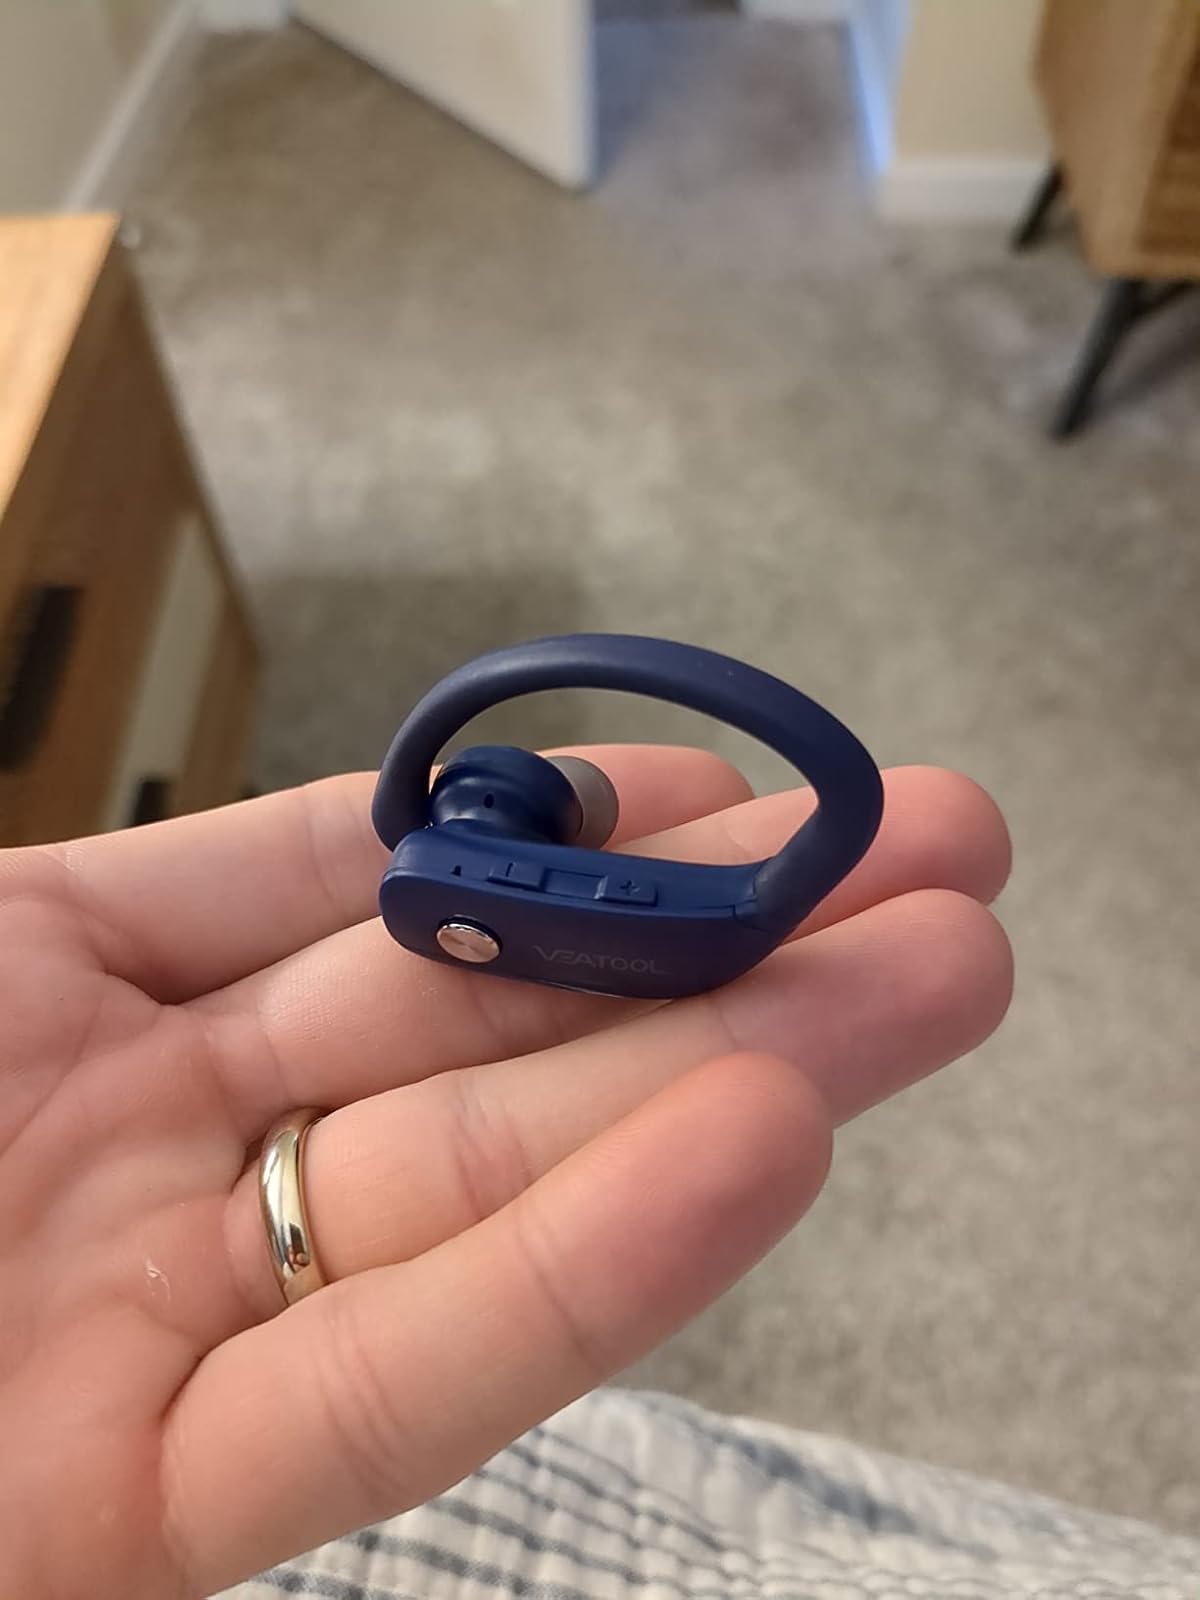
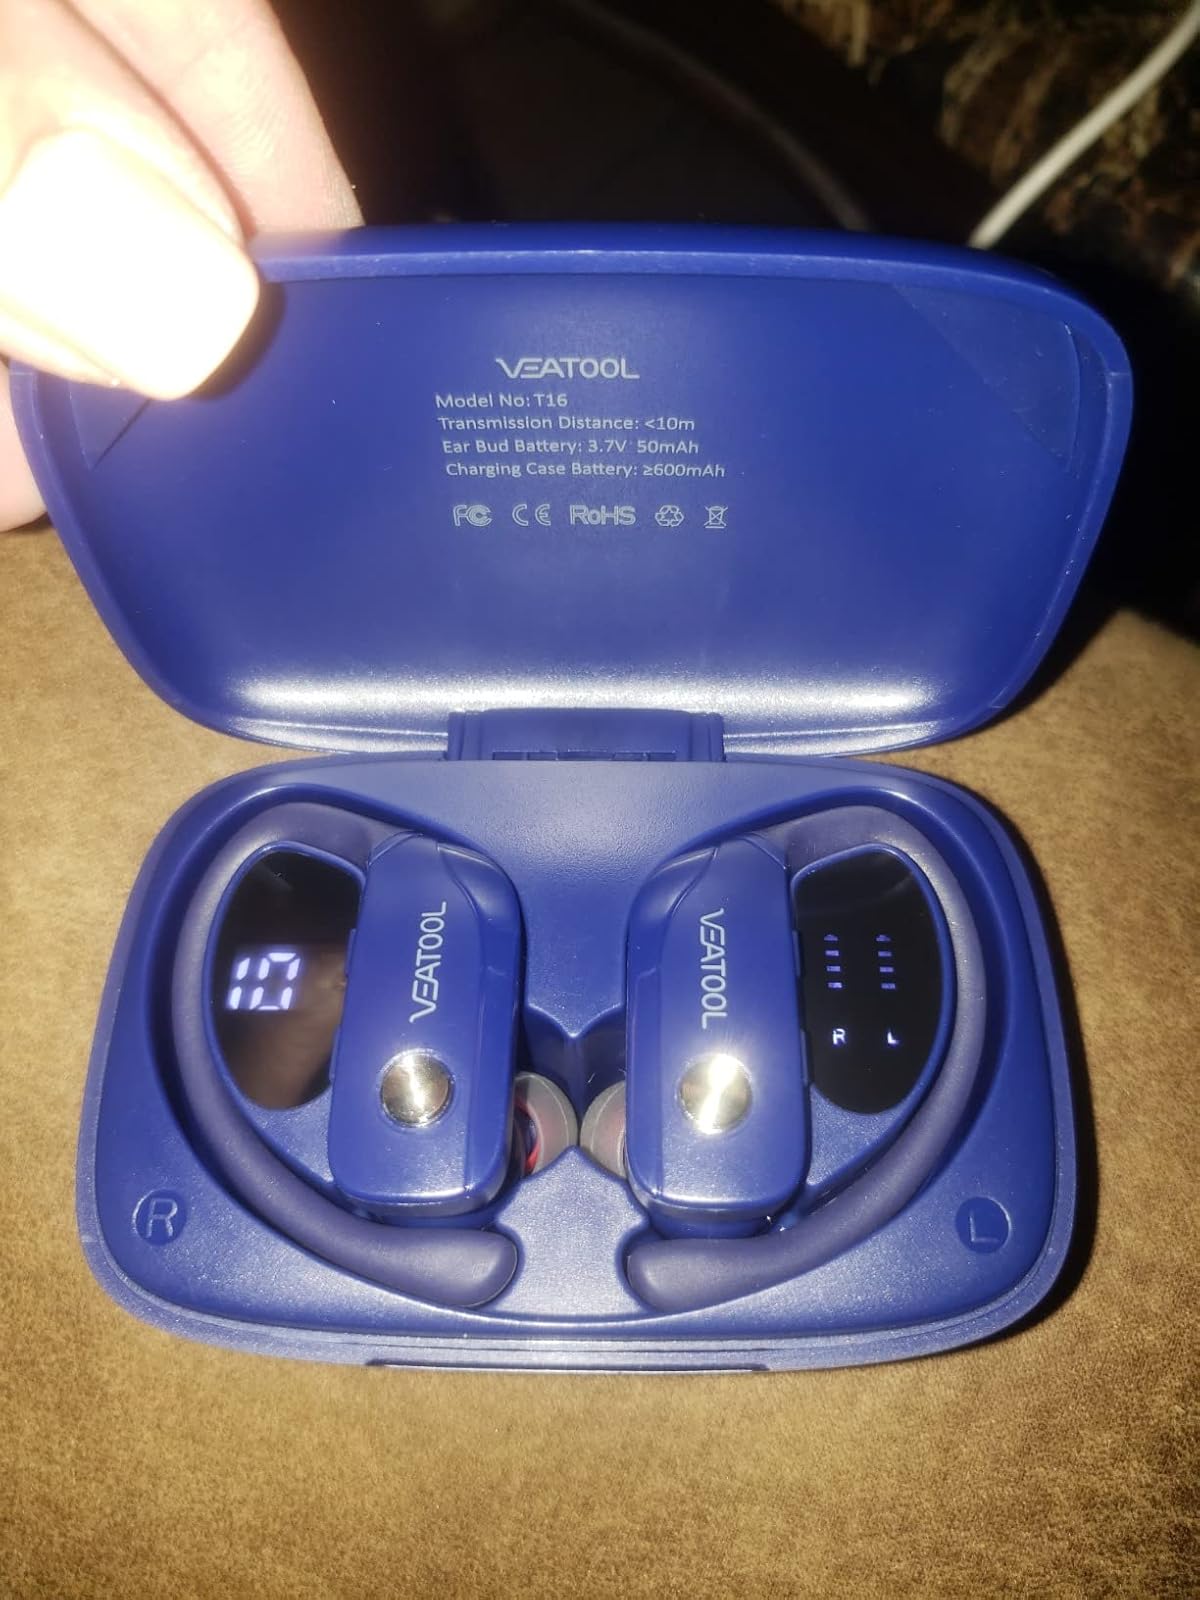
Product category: earbuds
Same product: yes